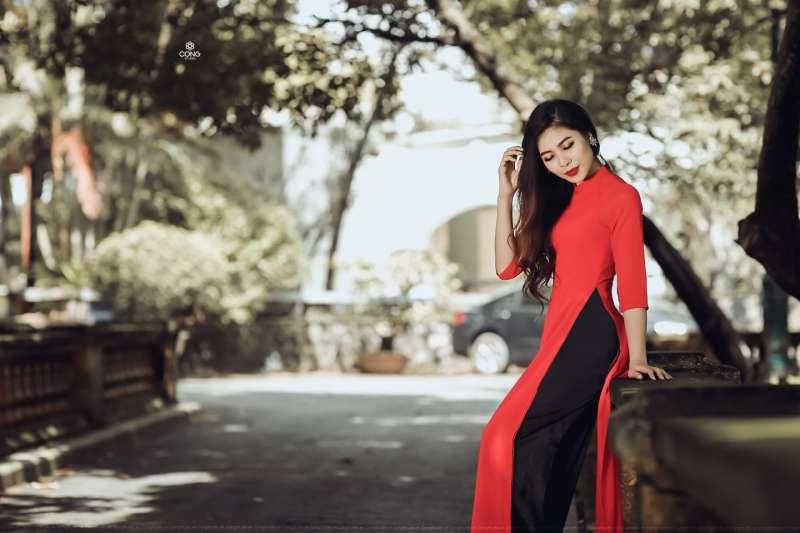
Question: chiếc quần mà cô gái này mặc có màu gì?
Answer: chiếc quần có màu đen